Enlightenment in Spain

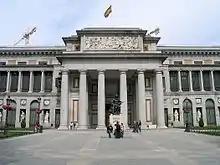
The Prado Museum, Madrid

The Palacio de Minería in Mexico City was designed in the neoclassical style by Spanish architect Manuel Tolsá. The Spanish crown had mandated that "all new churches and other public buildings should be constructed in the neo-classic style, their design first approved by the Academy of San Fernando." Madrid had a number of buildings constructed in neoclassic style; Charles III's architect, Juan de Villanueva, designed a neoclassical building in 1785 to hold the Natural History Cabinet, but which became the Prado Museum to display paintings and sculpture.